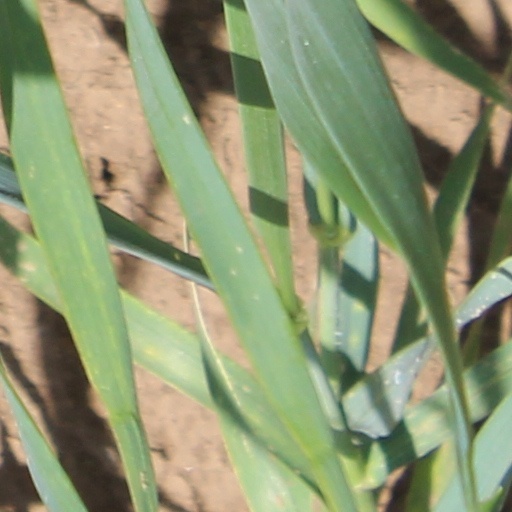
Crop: wheat